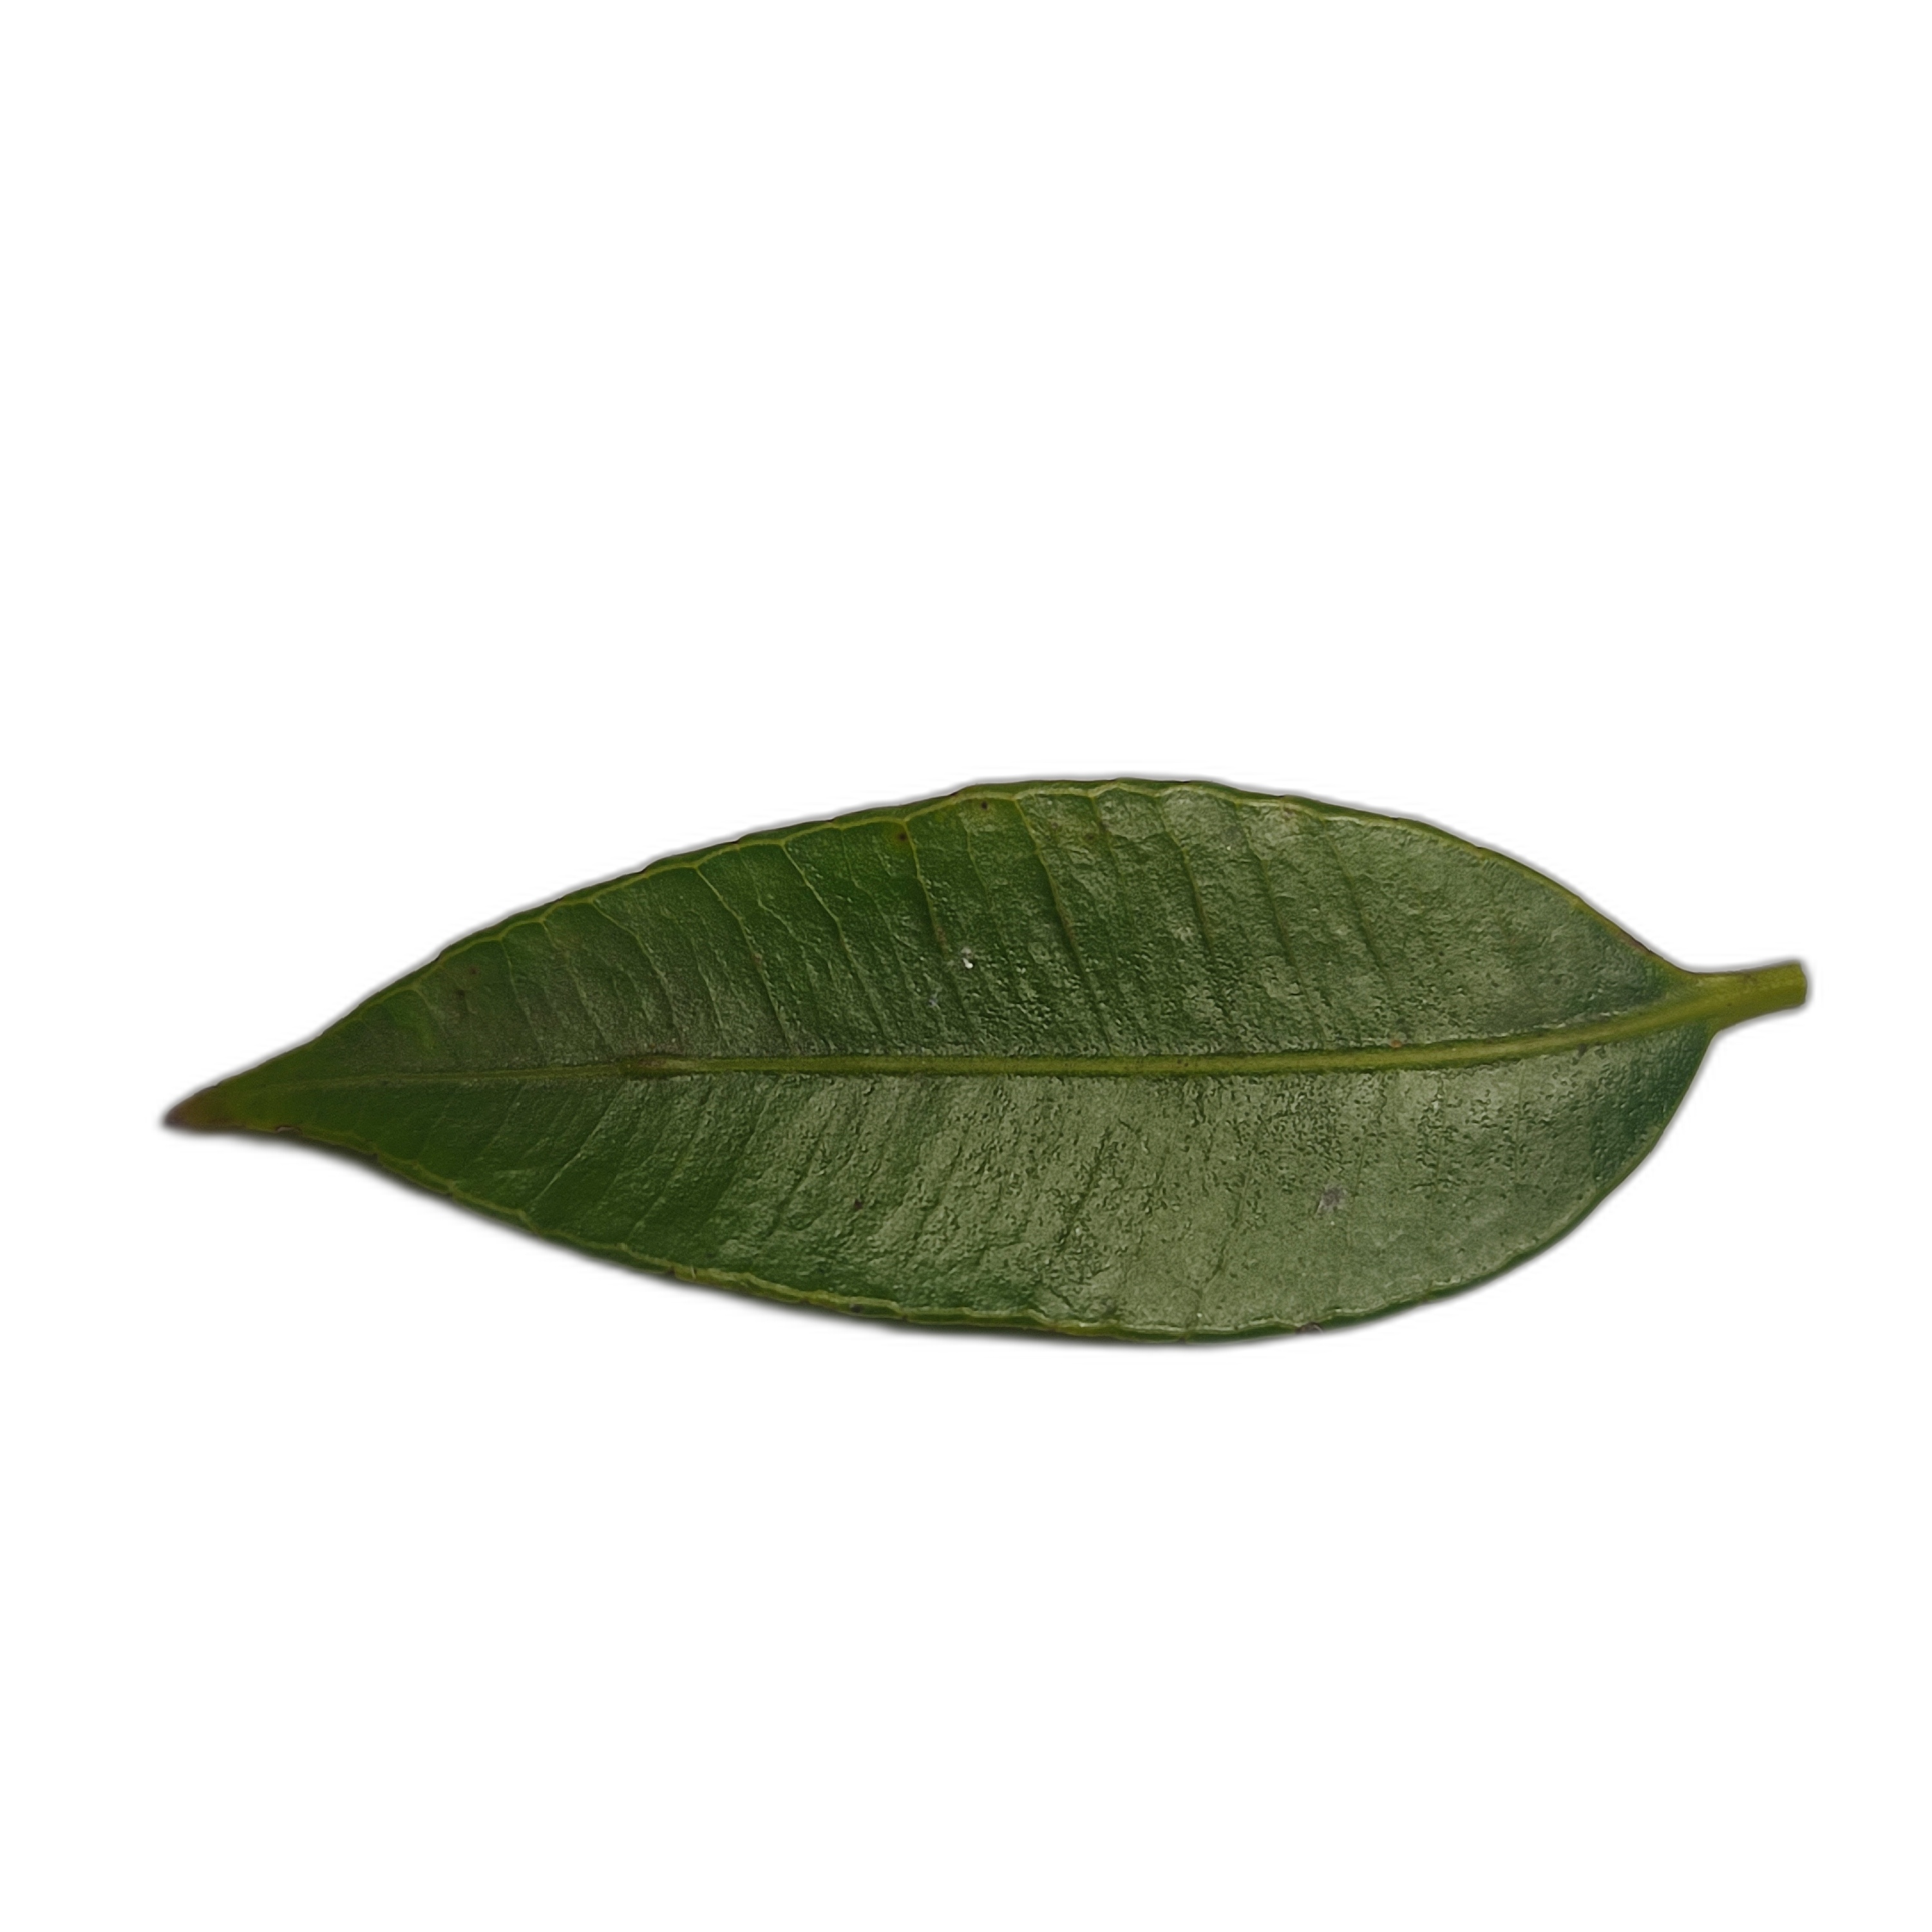
Label: healthy